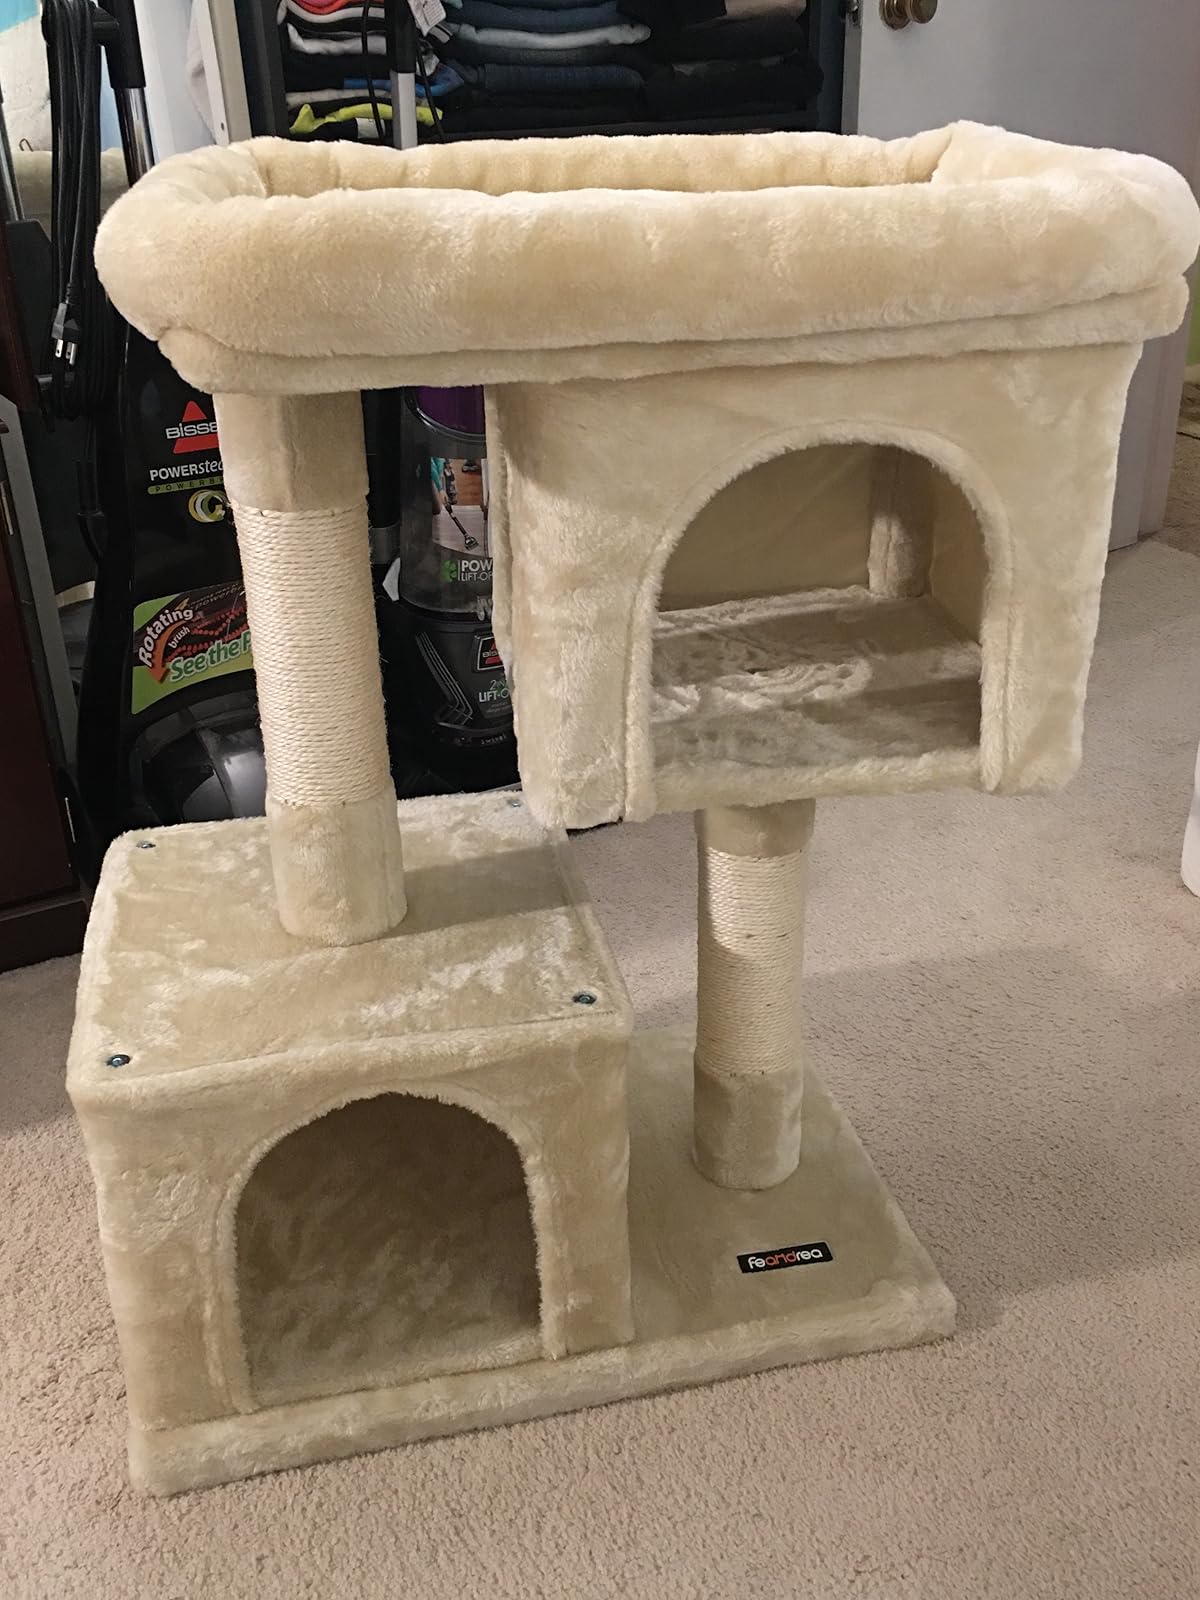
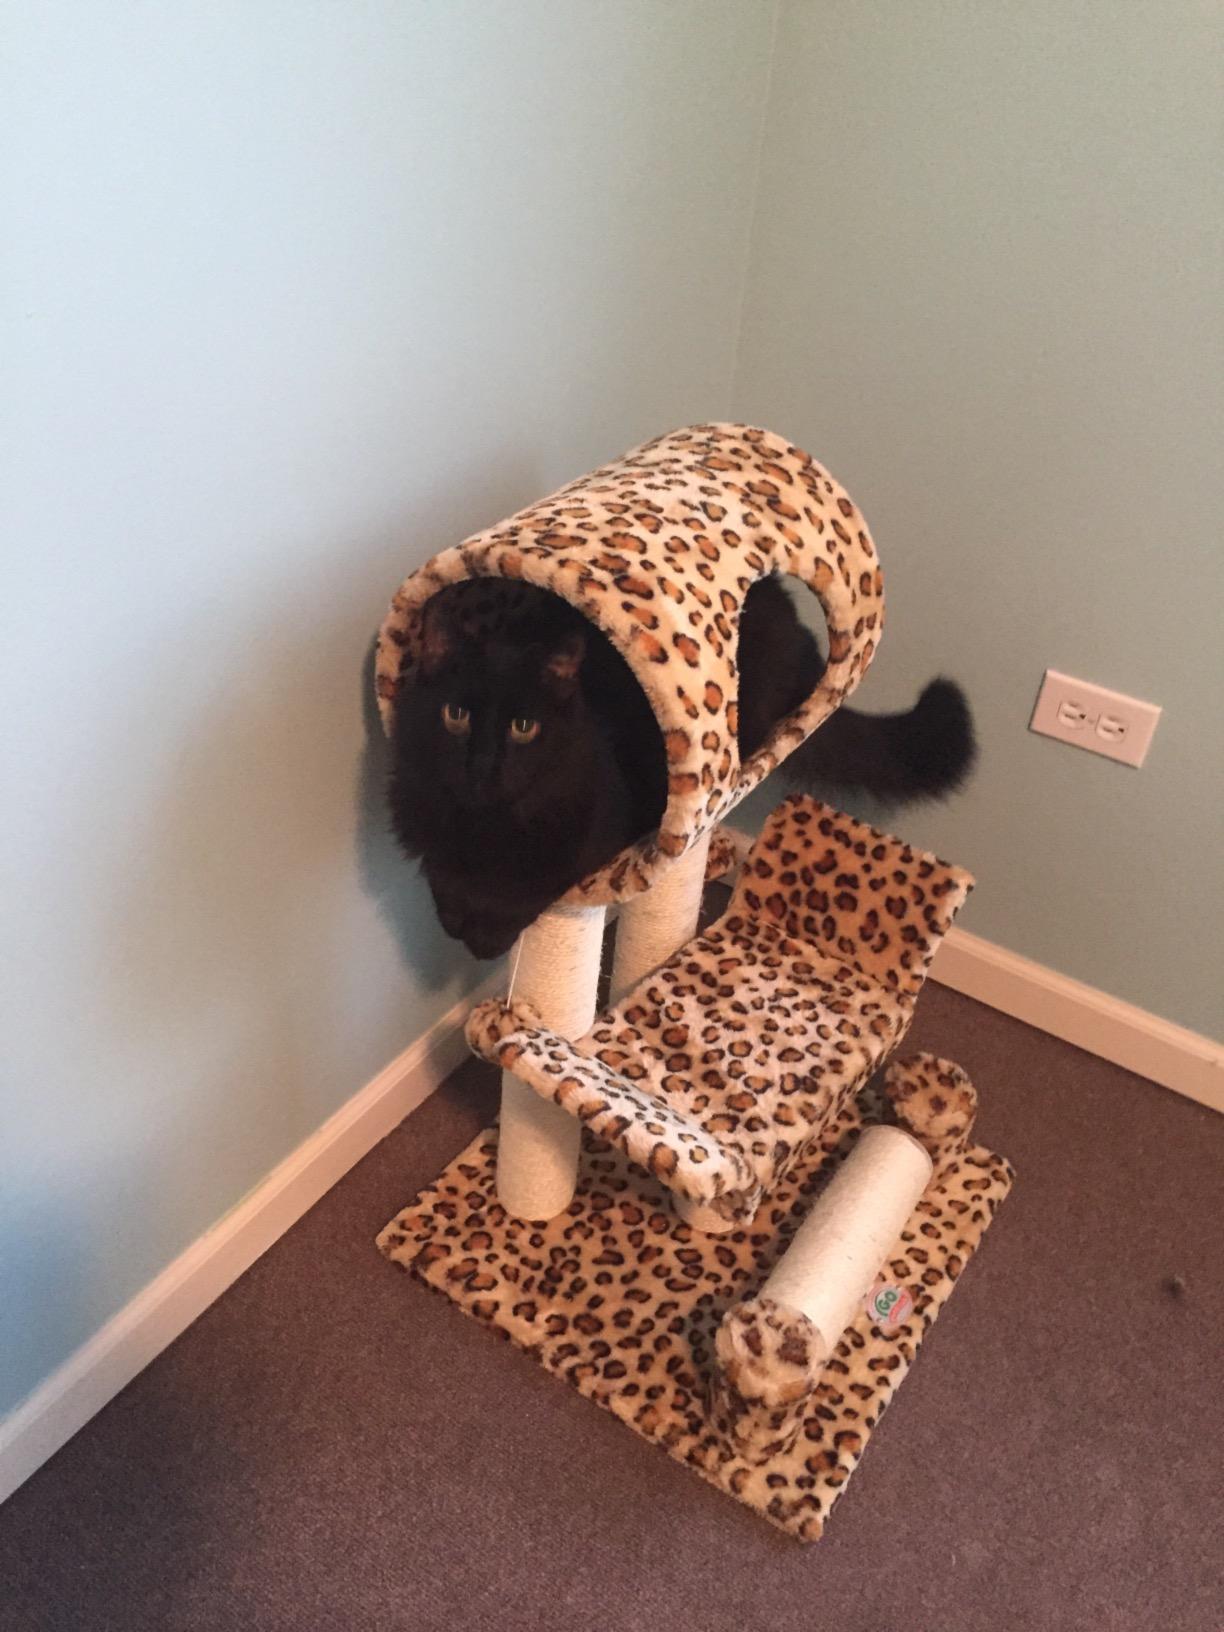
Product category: items_cat tree
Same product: no